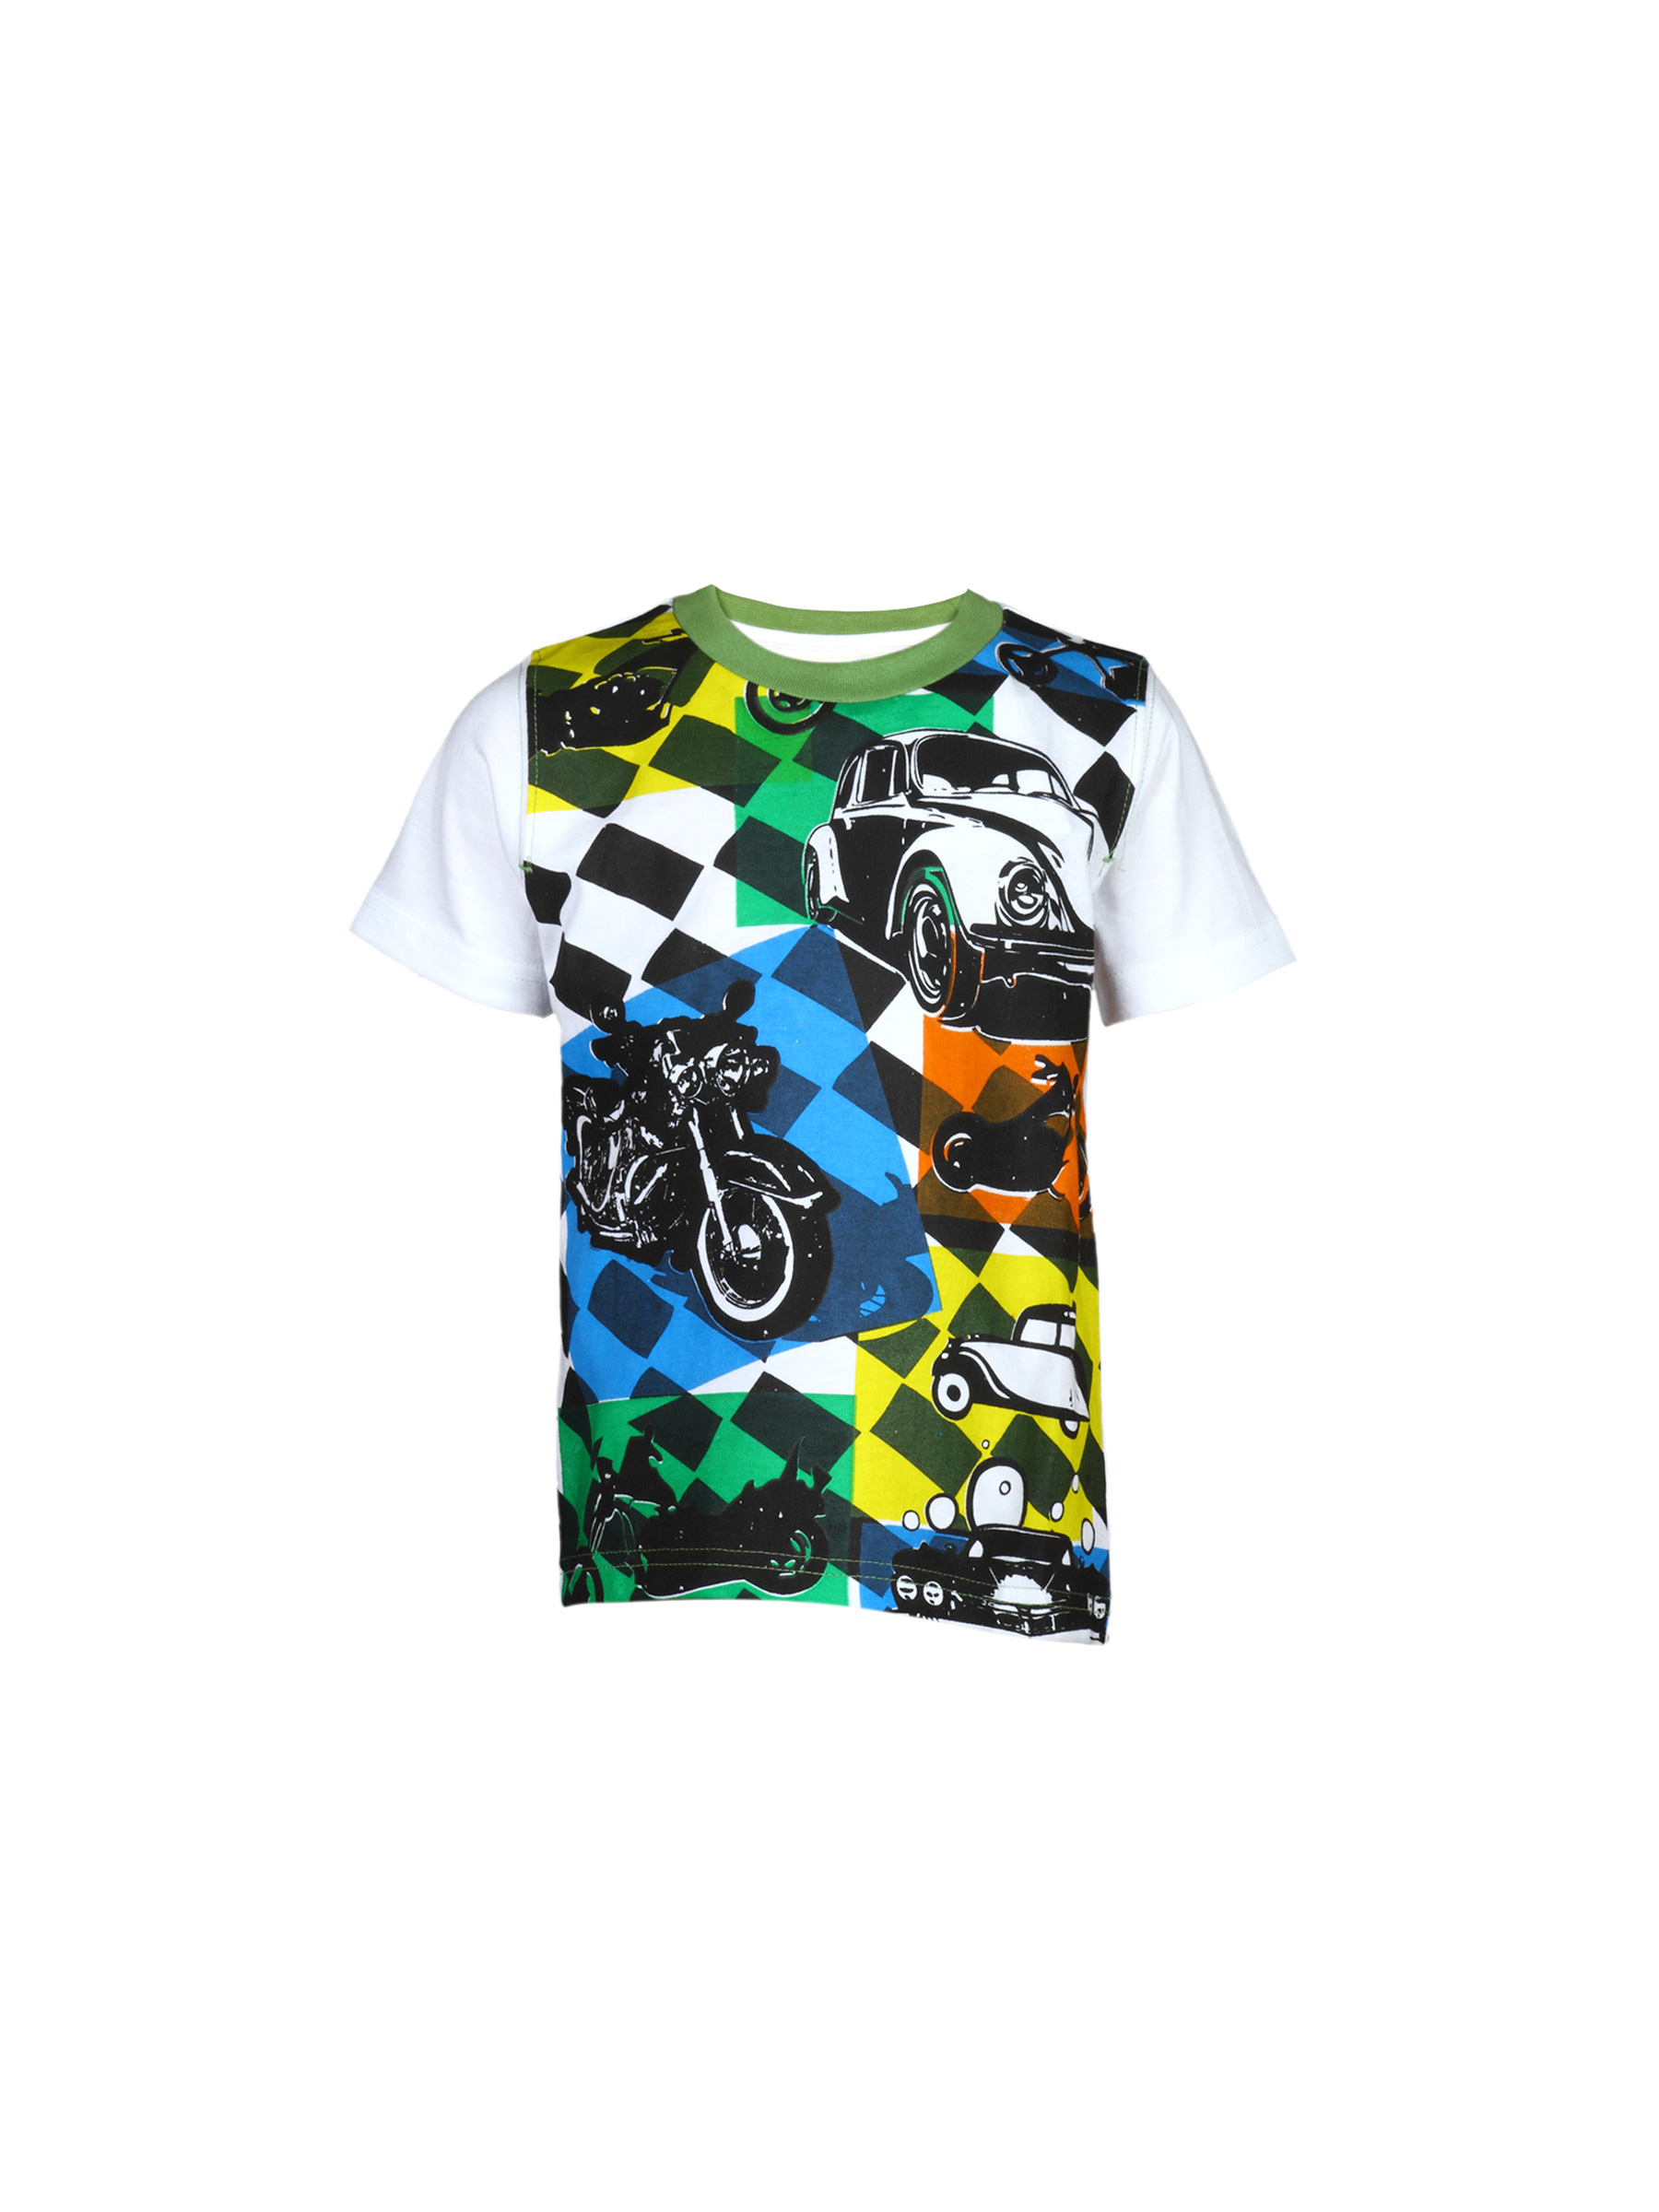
Doodle Boy's Car Print White Green Blue Kidswear
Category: Apparel / Topwear / Tshirts
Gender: Boys
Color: White
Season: Fall 2011
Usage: Casual